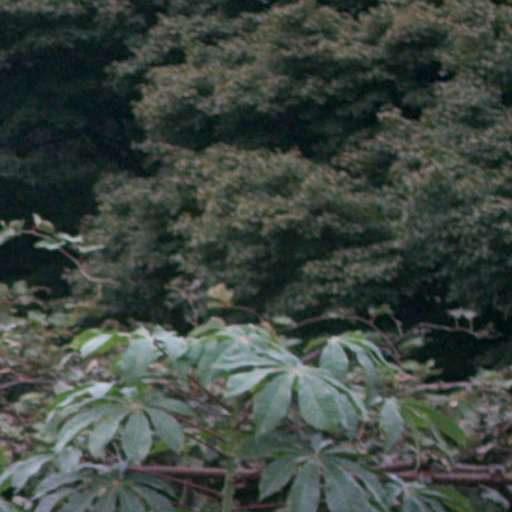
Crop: cassava